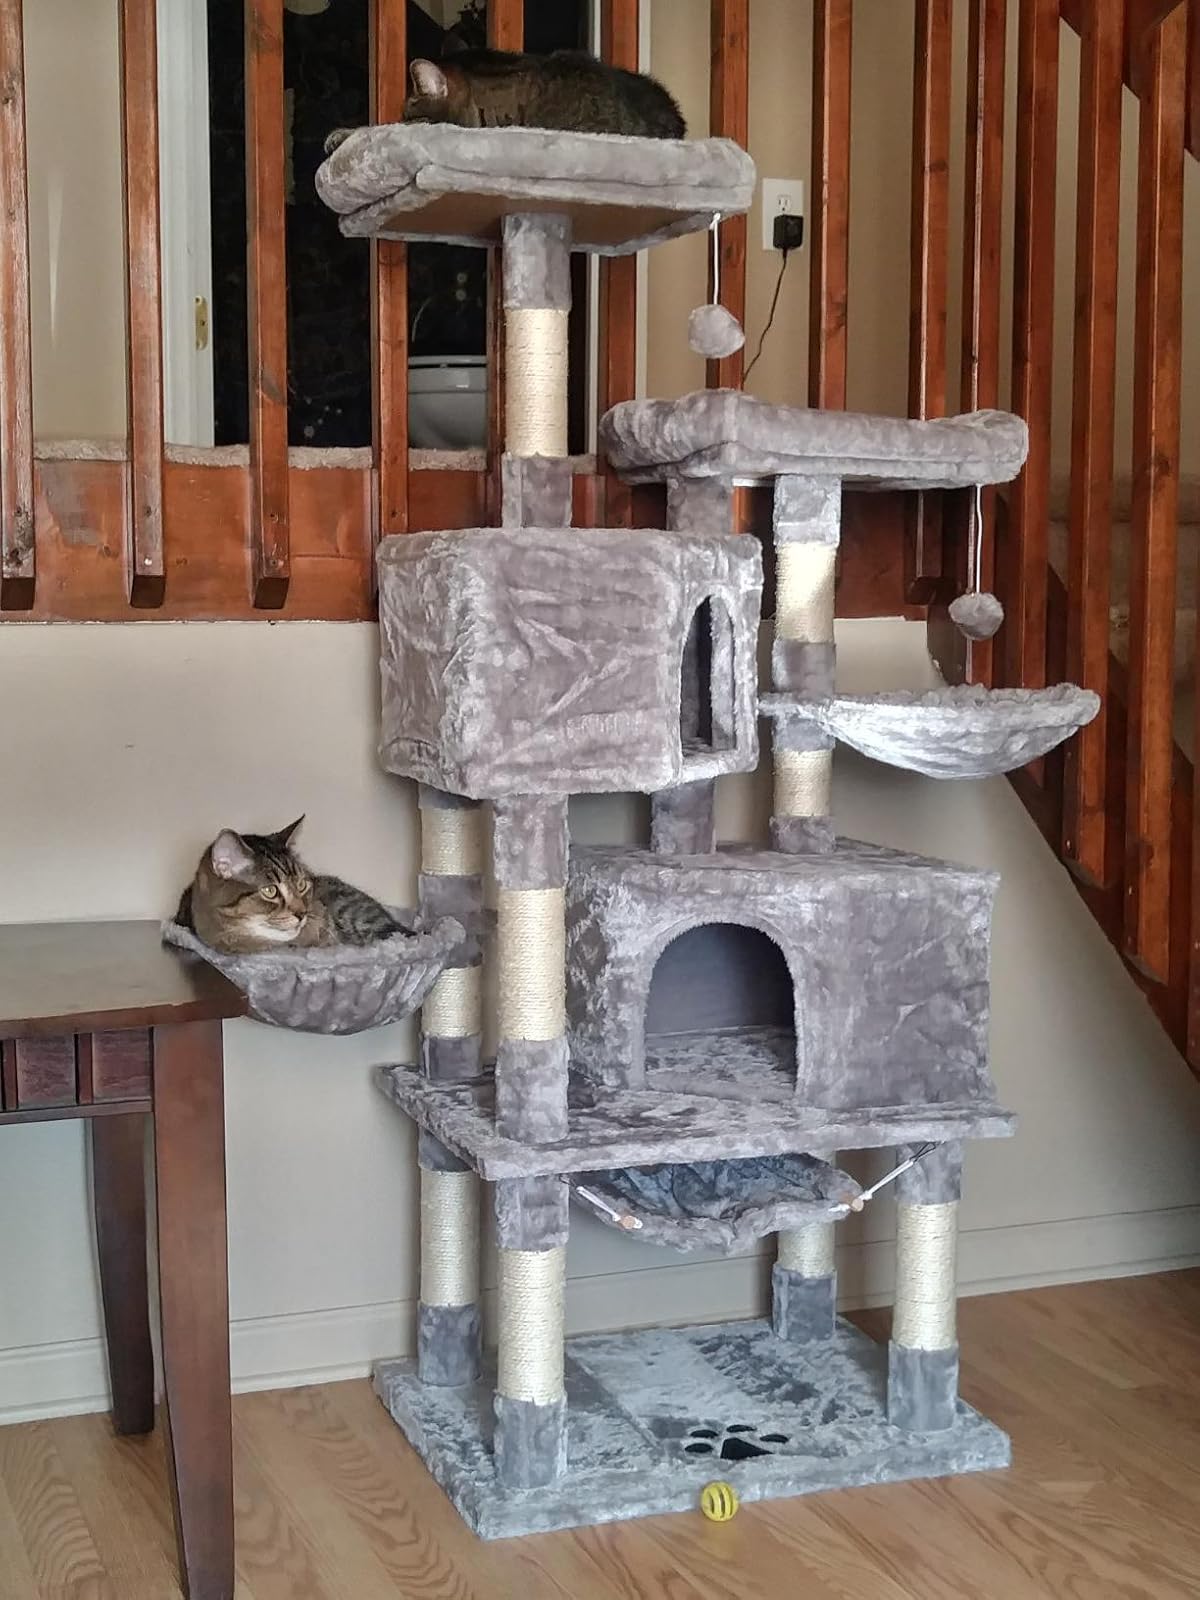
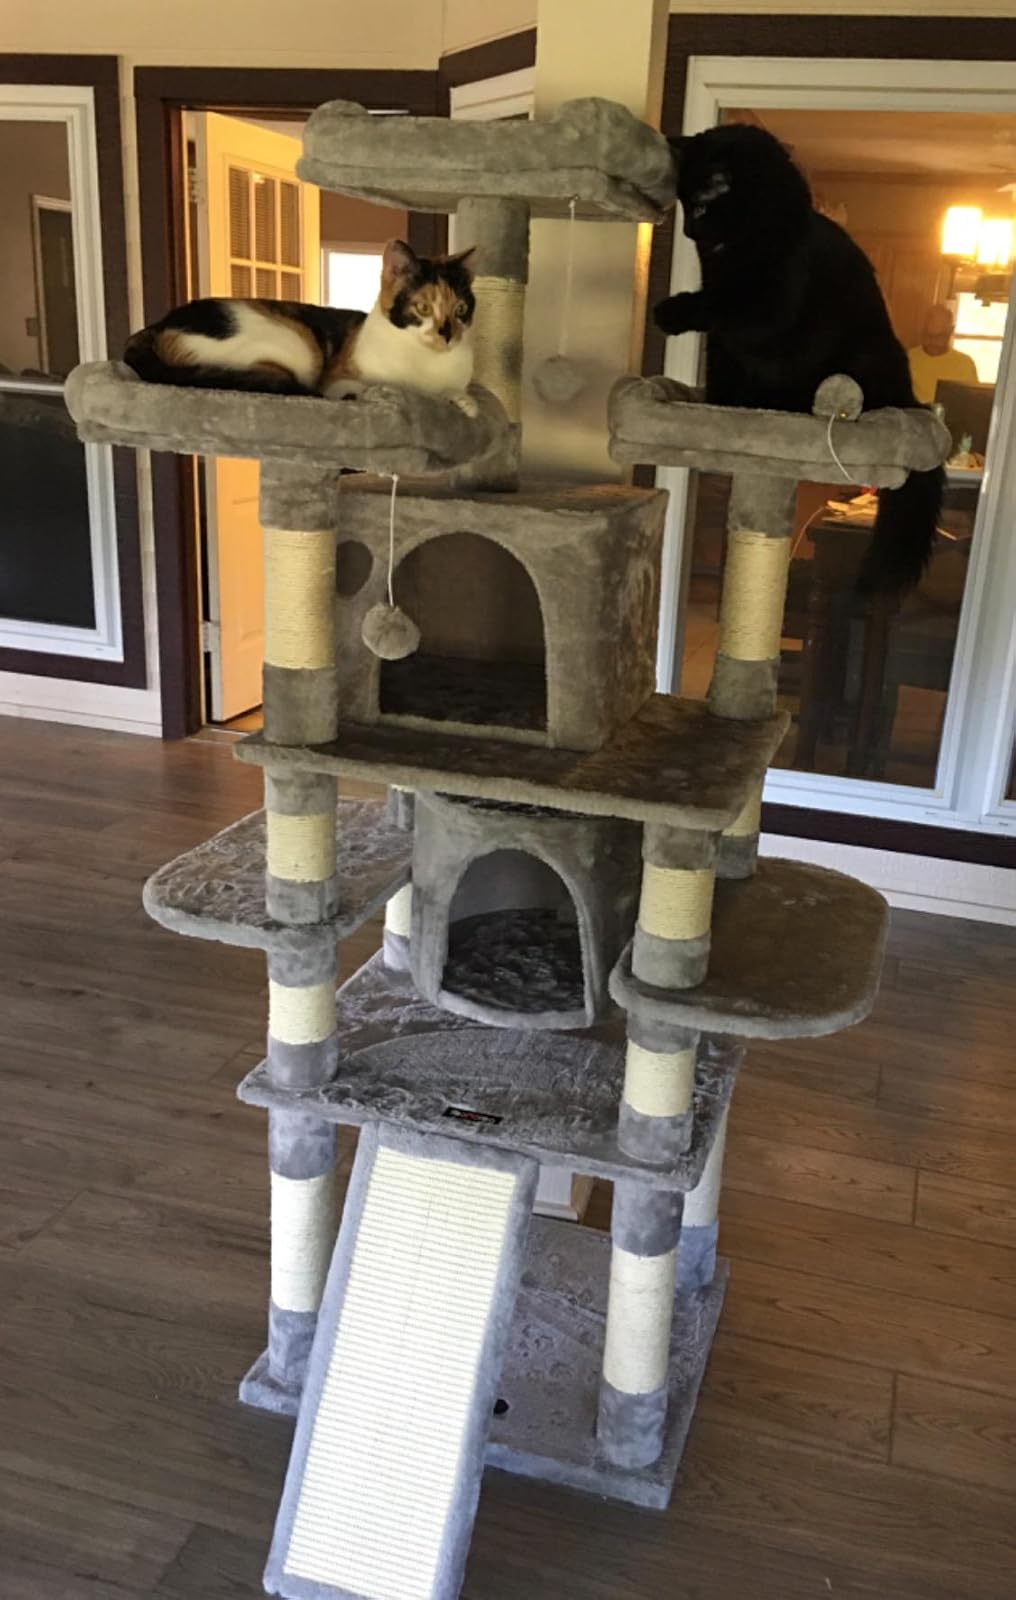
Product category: items_cat tree
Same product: no